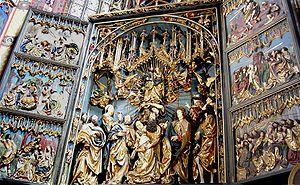
Veit Stoss est l'un des plus importants sculpteurs du gothique tardif.